Plaza de toros de las Arenas

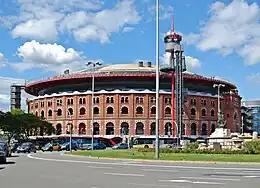
Plaza de toros de las Arenas (2013)

Plaza de toros de las Arenas is a converted former bullring in Barcelona, Catalonia, Spain. Over the years it was used music venue, hosting Carlos Santana and Paco de Lucia in 1977. It opened on June 29, 1900, and its last bullfight was held on June 19, 1977. The building was reopened in 2011 as a shopping and entertainment complex named Arenas de Barcelona.